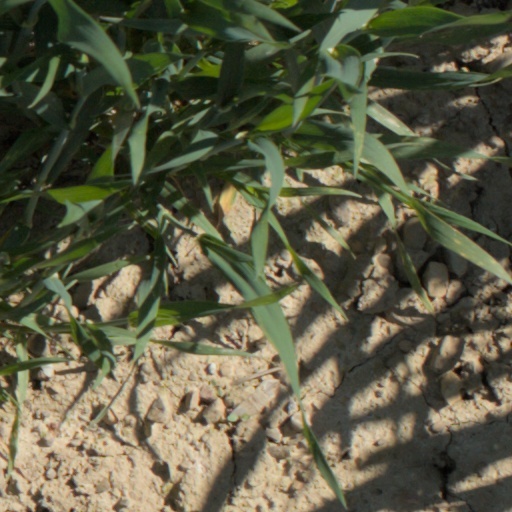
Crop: wheat